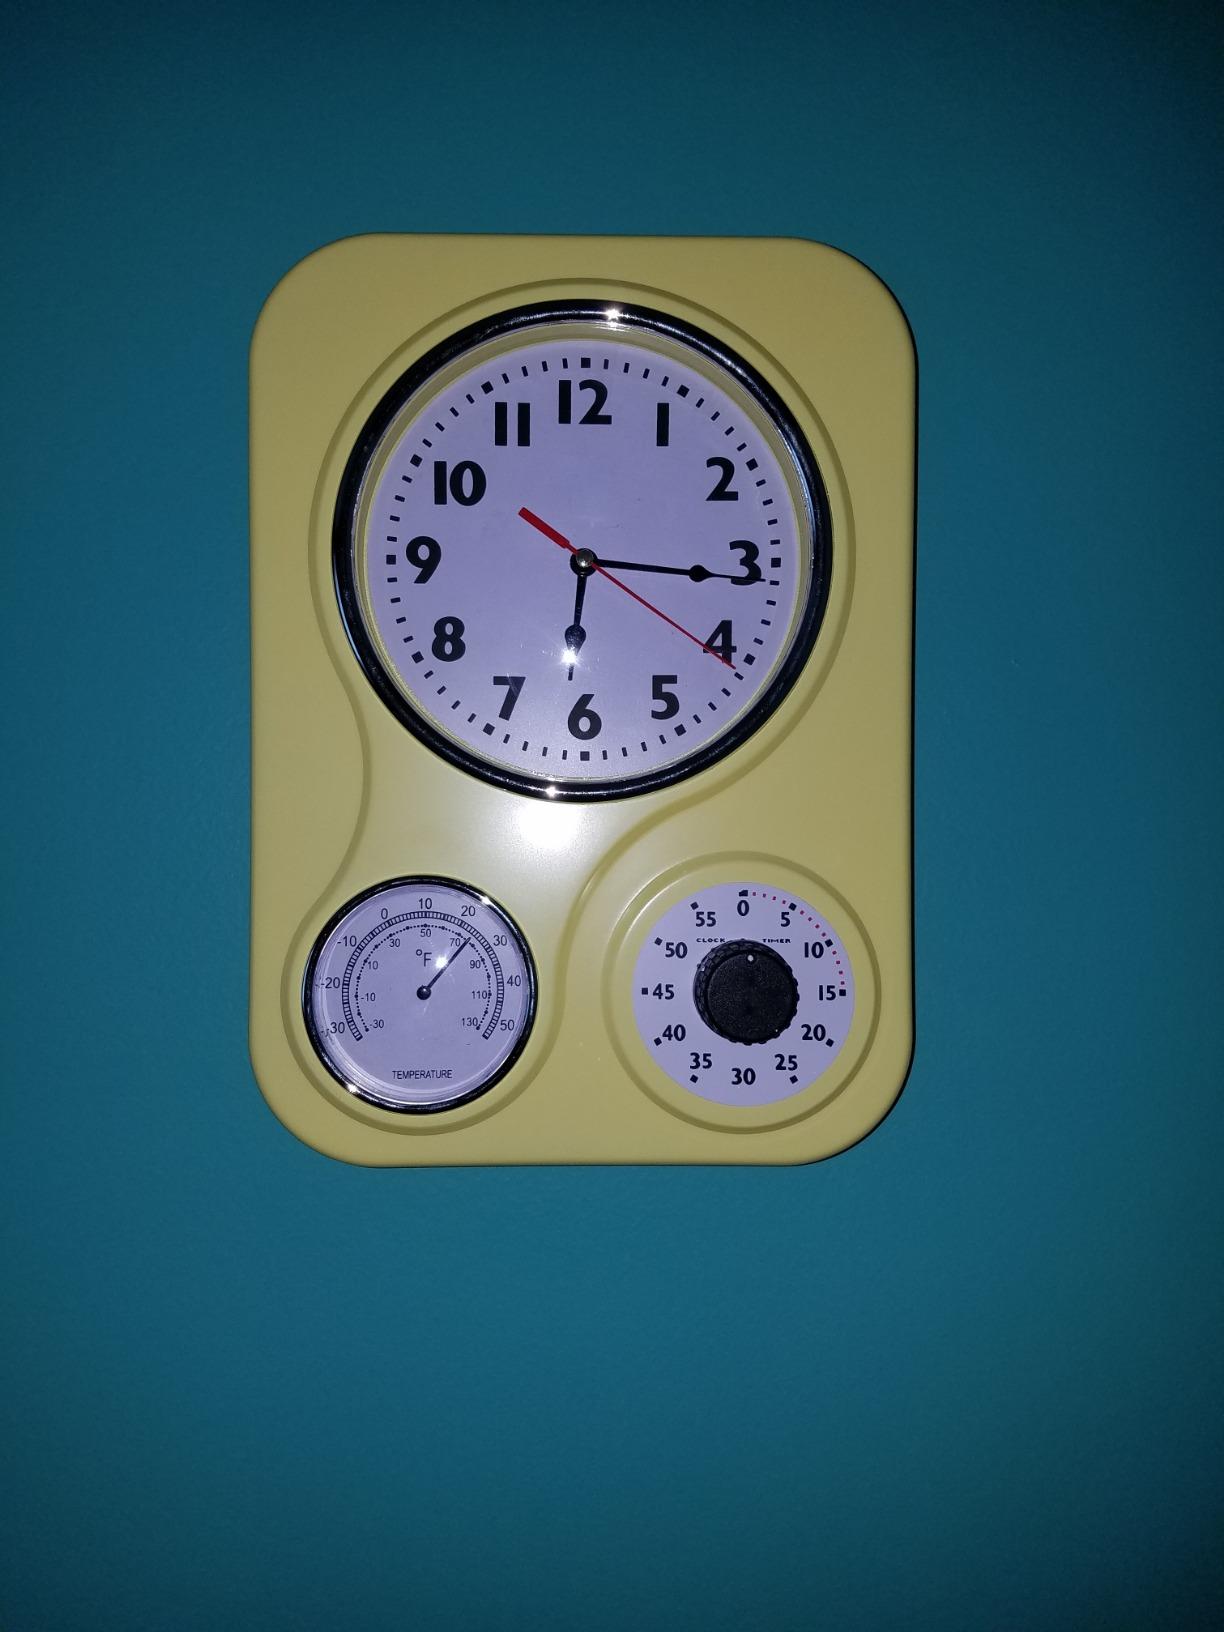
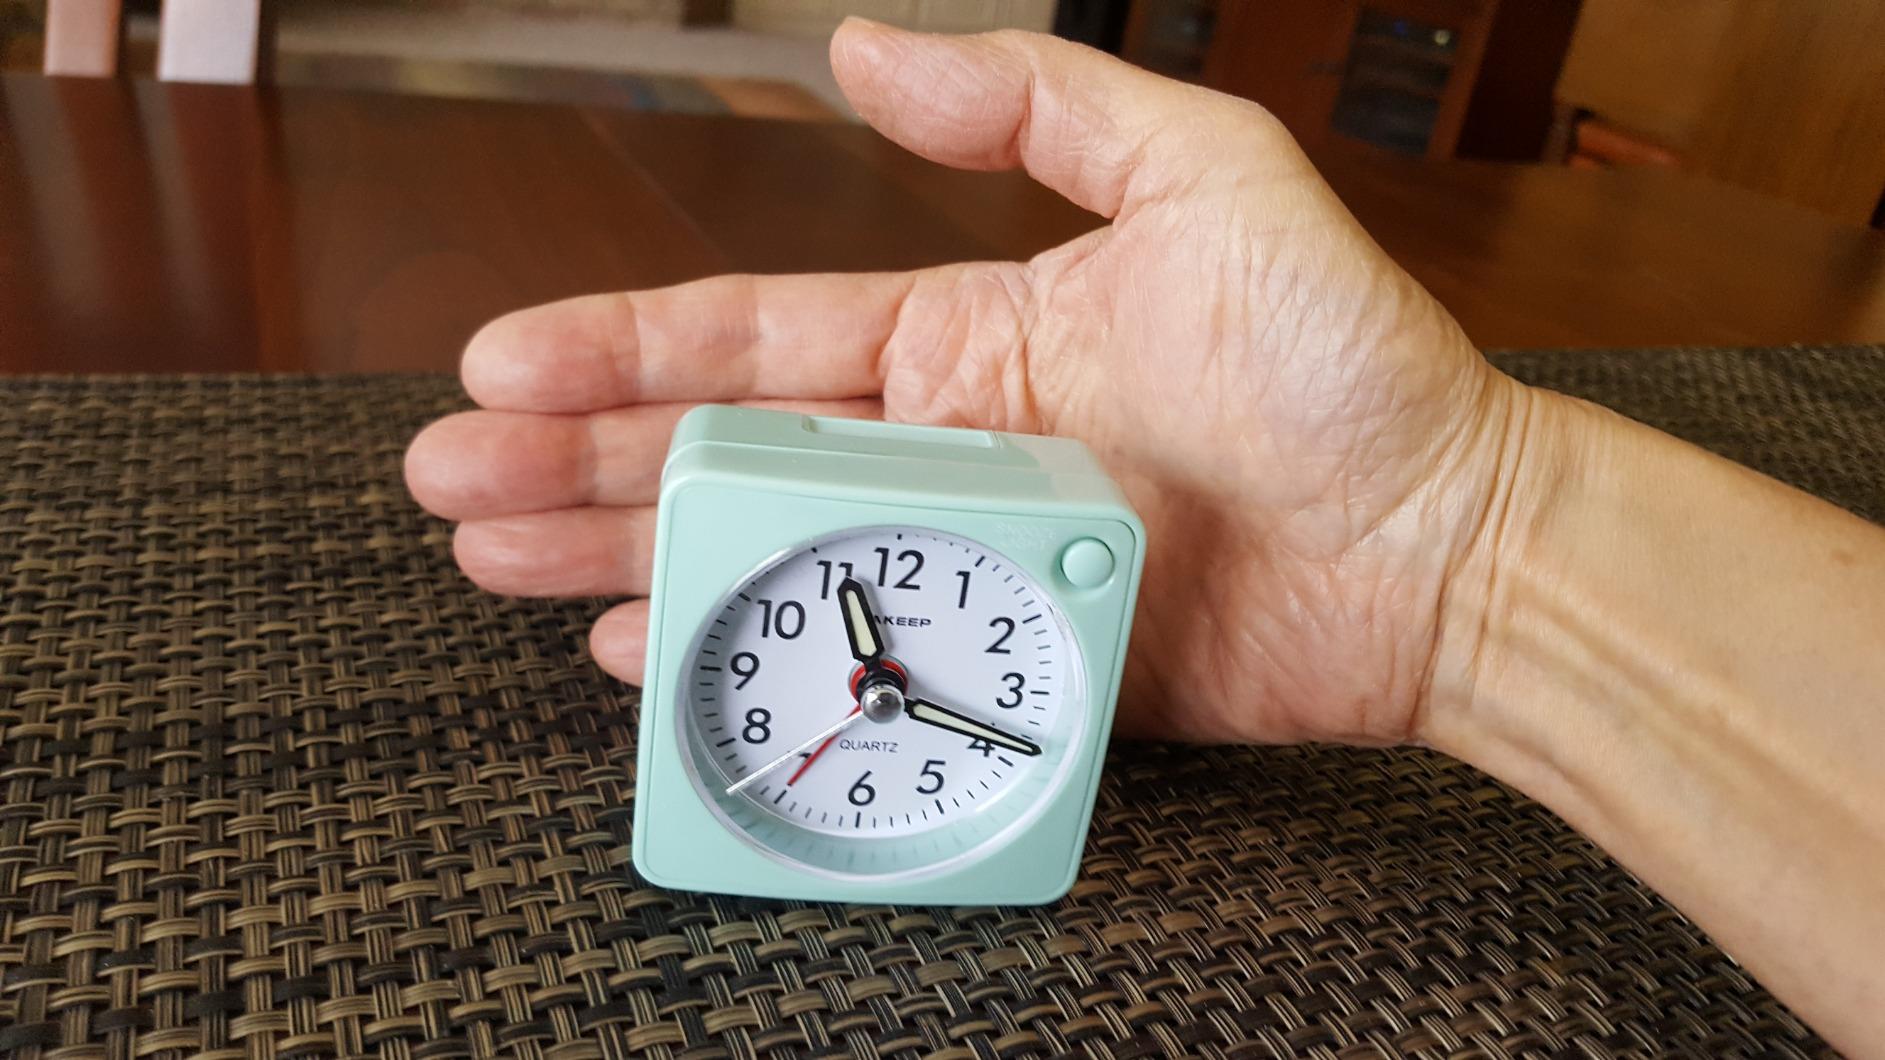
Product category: clock
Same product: no